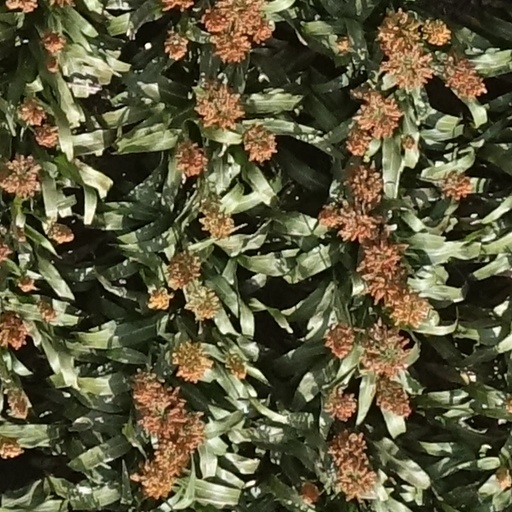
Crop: sorghum